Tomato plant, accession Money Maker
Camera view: tilt-top (135 deg); turntable rotation: 300 degrees
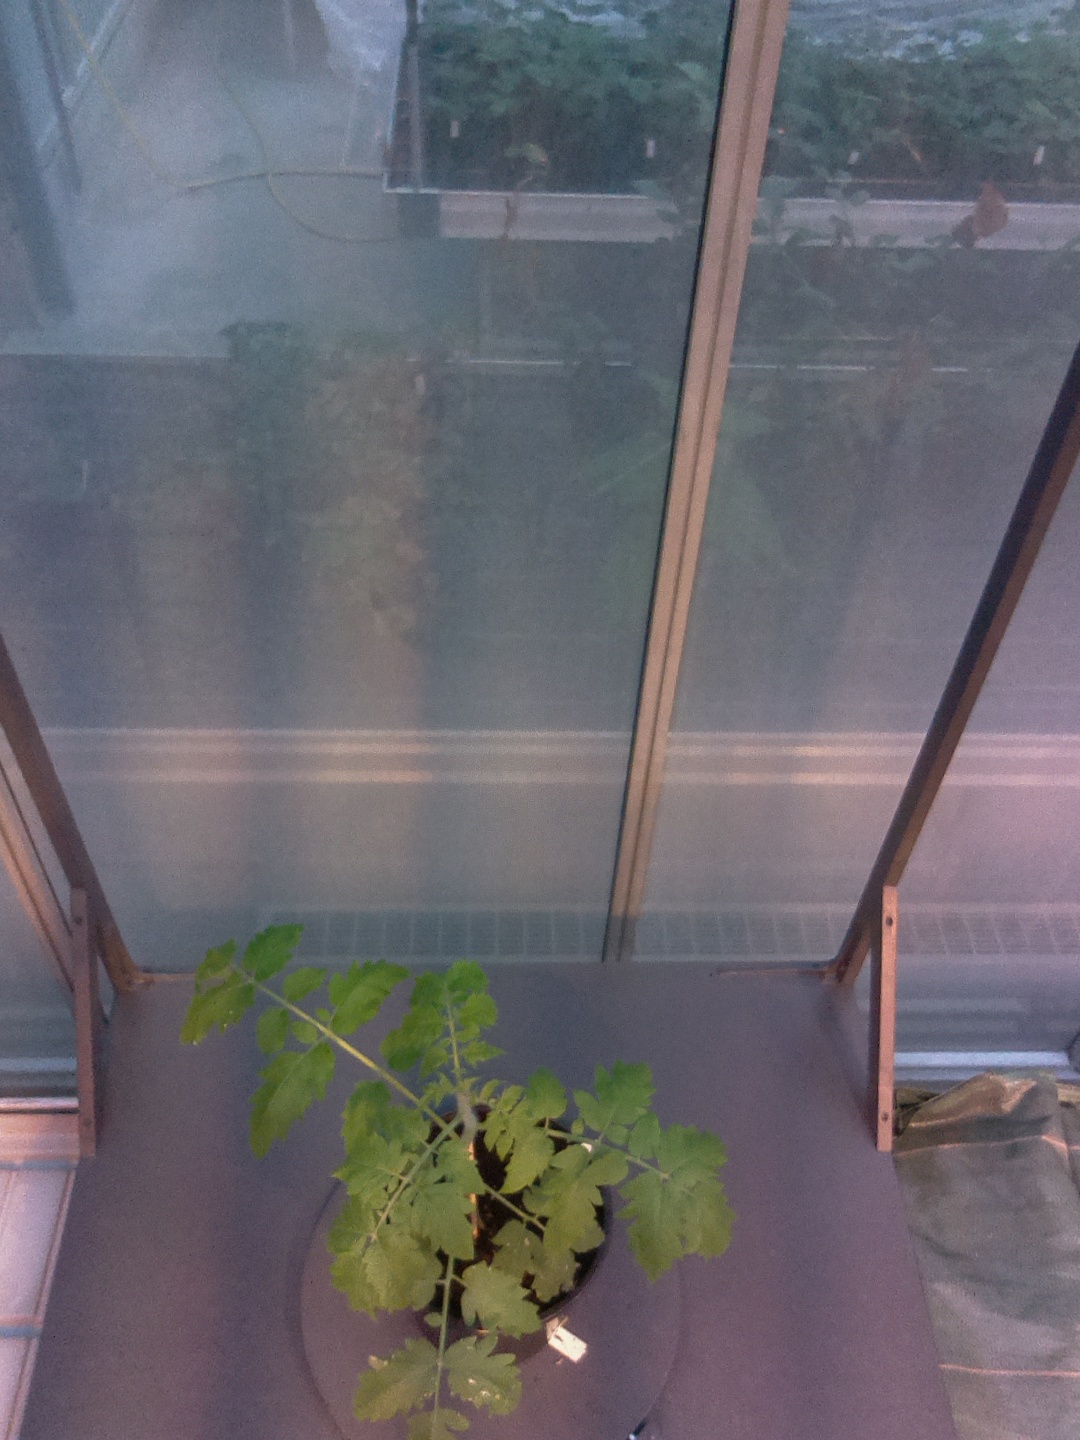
BBCH growth stage 13: 6 of true leaves visible